Dennis Politic

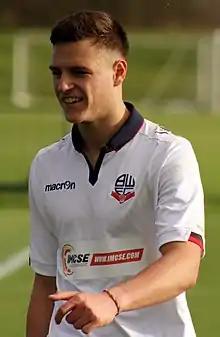
Politic with Bolton Wanderers U18 in 2017

Dennis Dorian Politic (born 5 March 2000) is a Romanian professional footballer who plays as a winger for Liga I club FCSB and the Romania national team.